Sky position (RA, Dec in degrees): 322.456, -0.2743
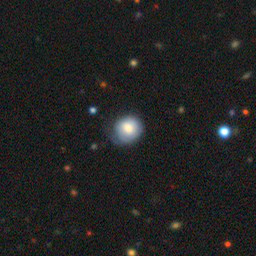
Galaxy morphology: Round Smooth Galaxies